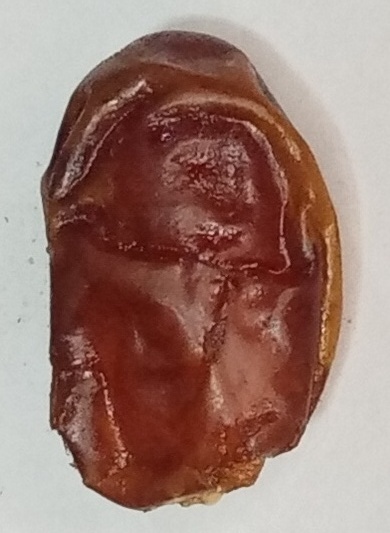
Variety: aseel
Size: medium
Grade: grade-1